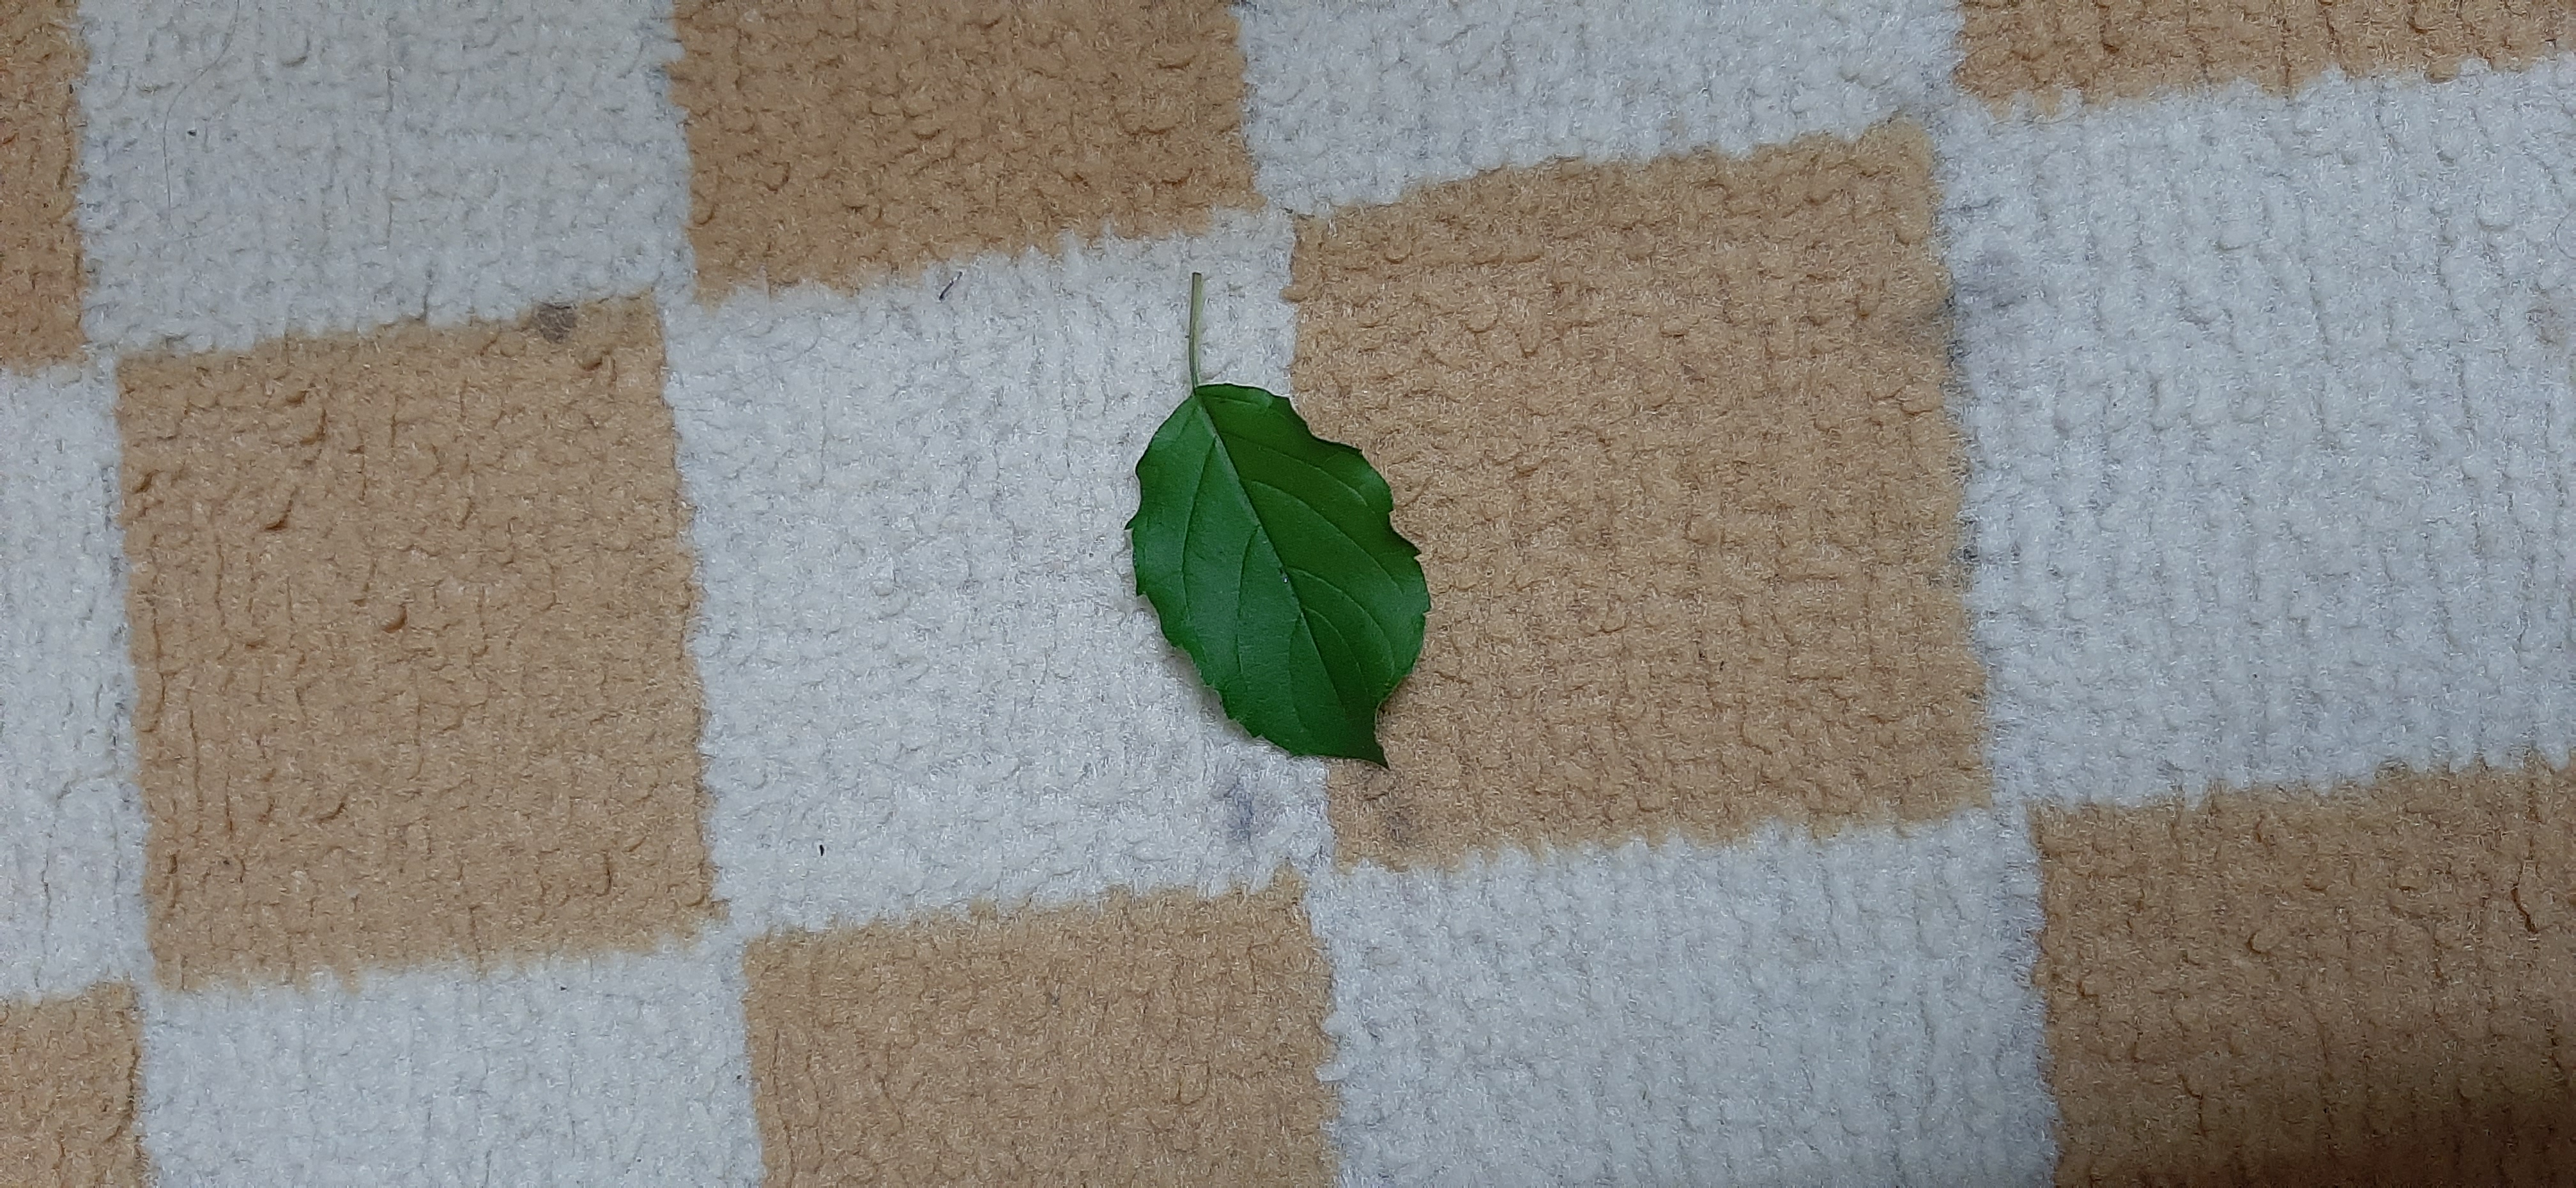
Plant: Tulsi